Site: brandenburg
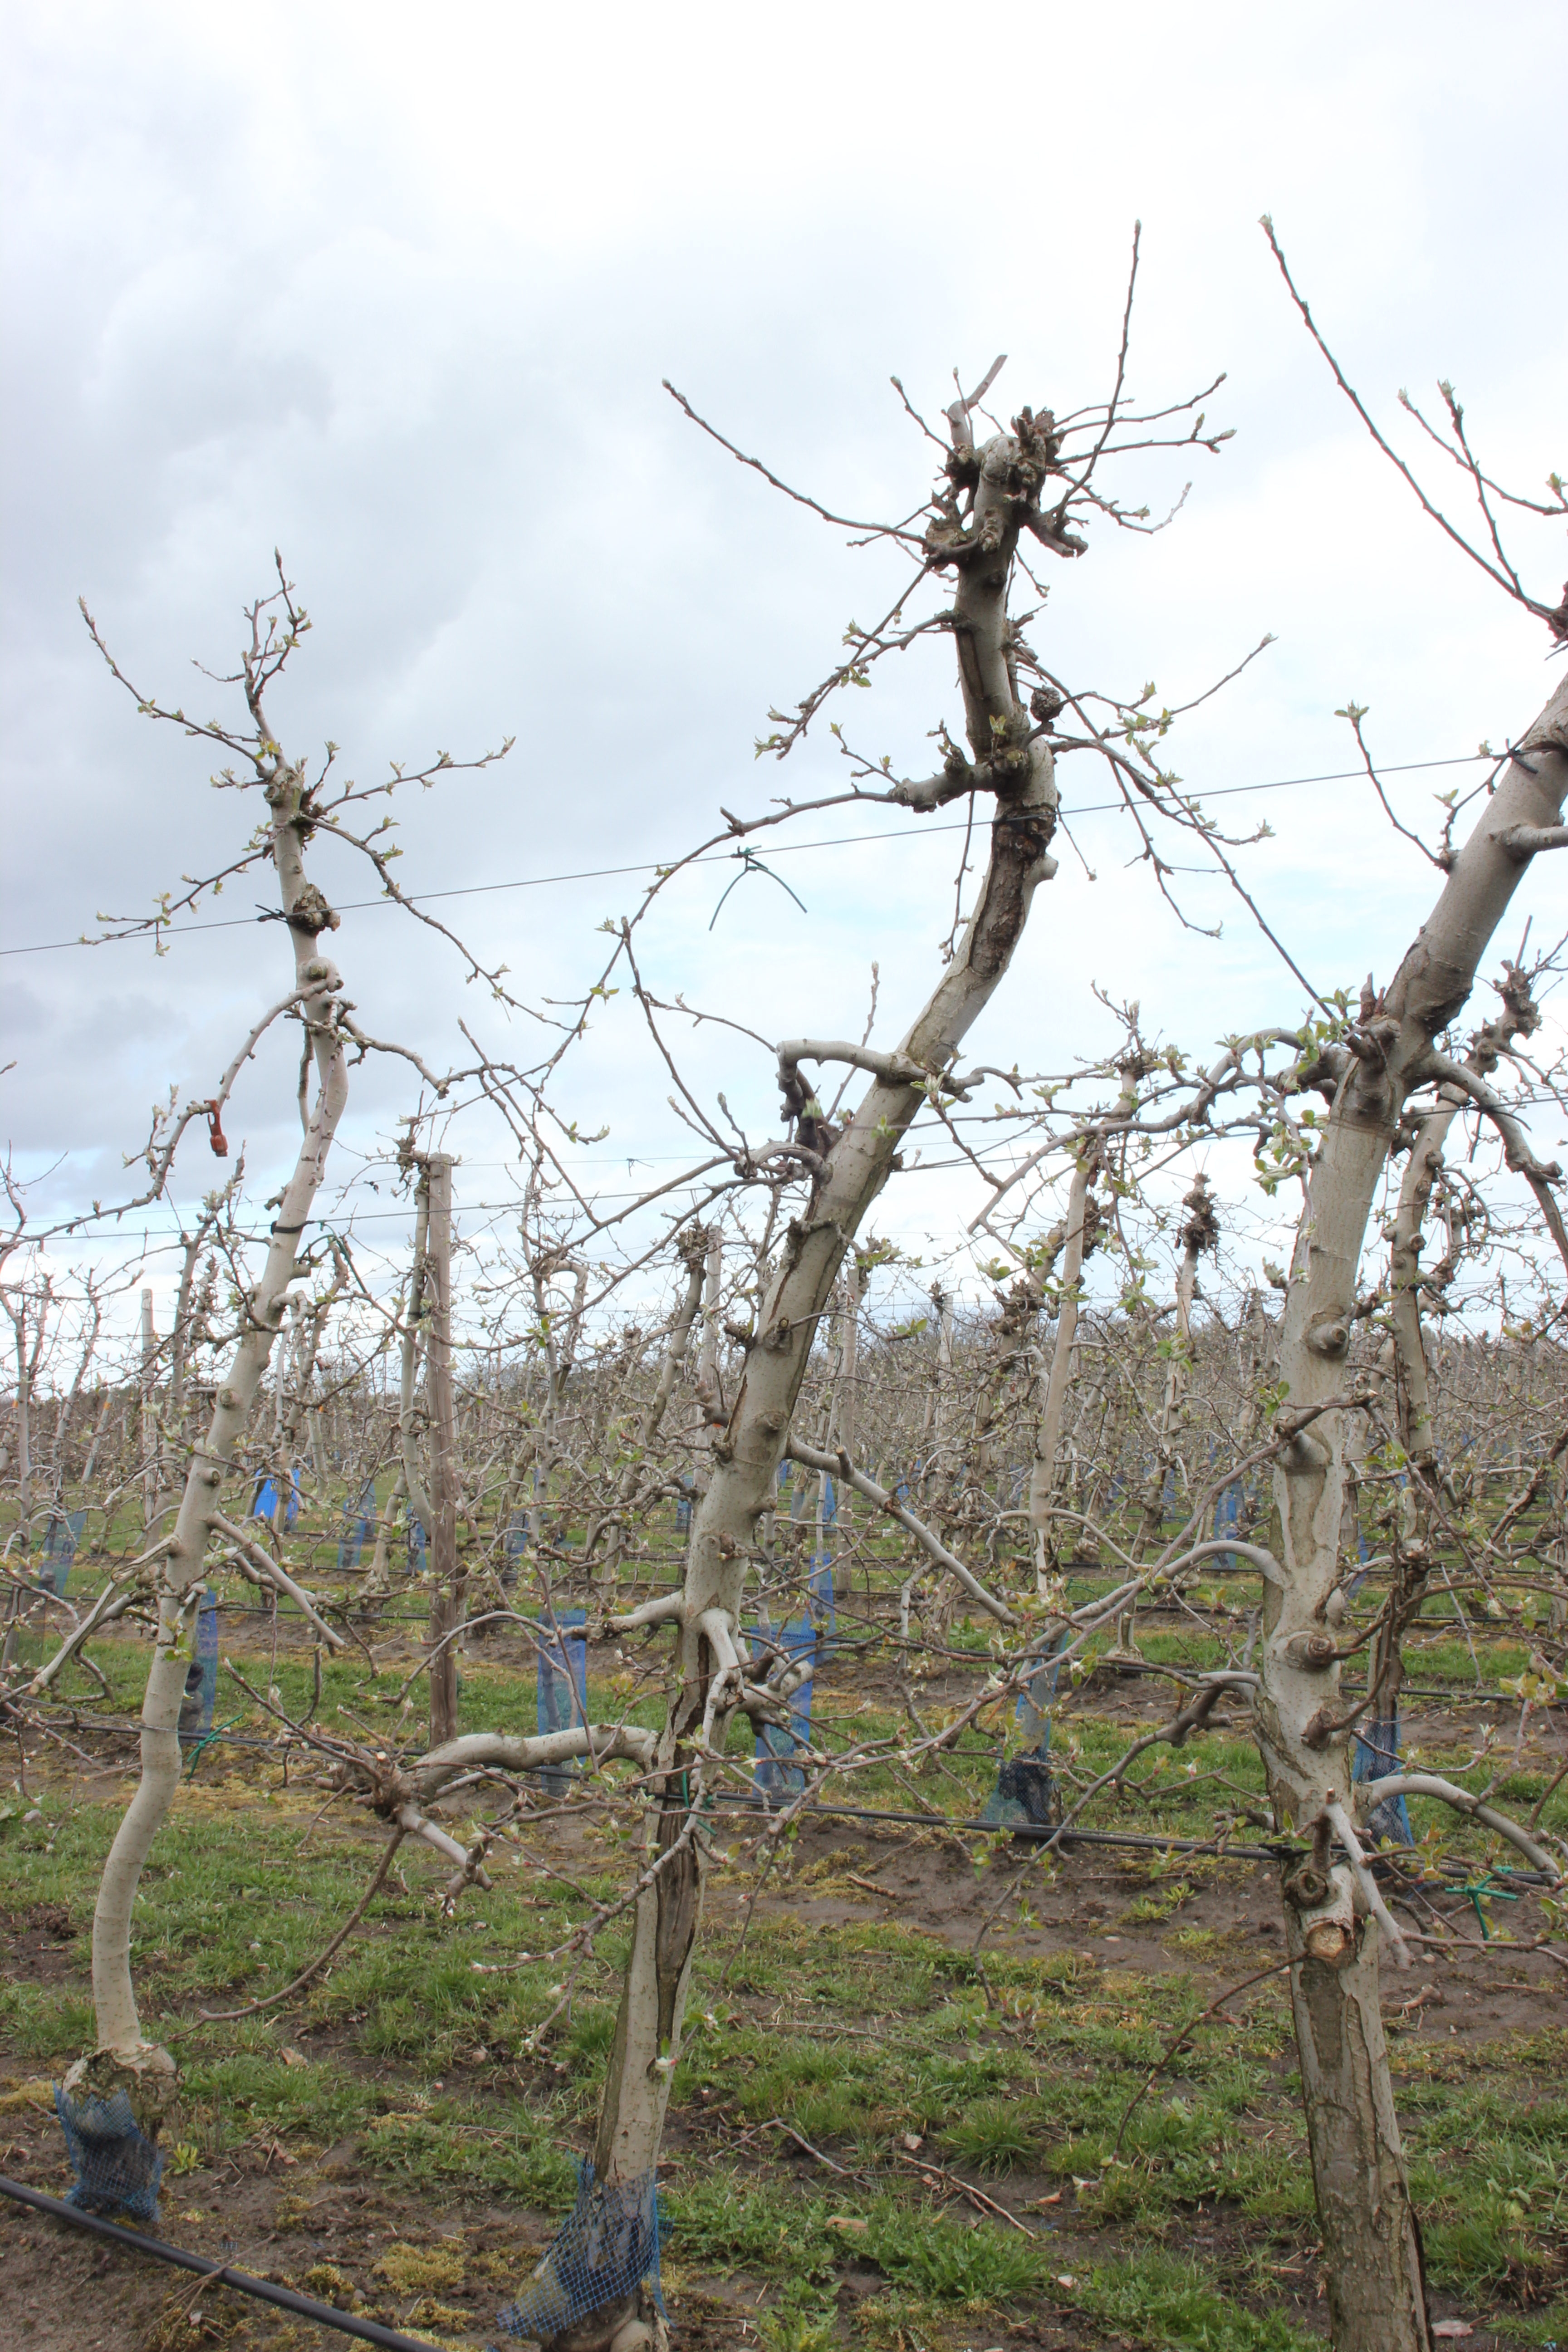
Growth stage (BBCH 55): Inflorescence emergence